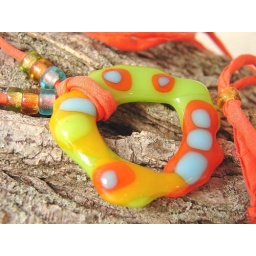
Colorful fused glass donut pendant in lime, orange, yellow and blue